Duke of Suffolk

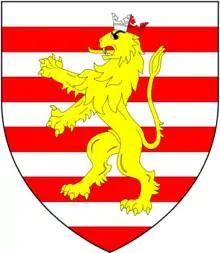
Arms of Brandon: "Barry of ten argent and gules, a lion rampant or ducally crowned per pale of the first and second"

There were no further creations of the dukedom. The earldom of Suffolk was re-created in 1603 for a cadet branch of the Howard family.